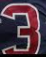
Number: 3